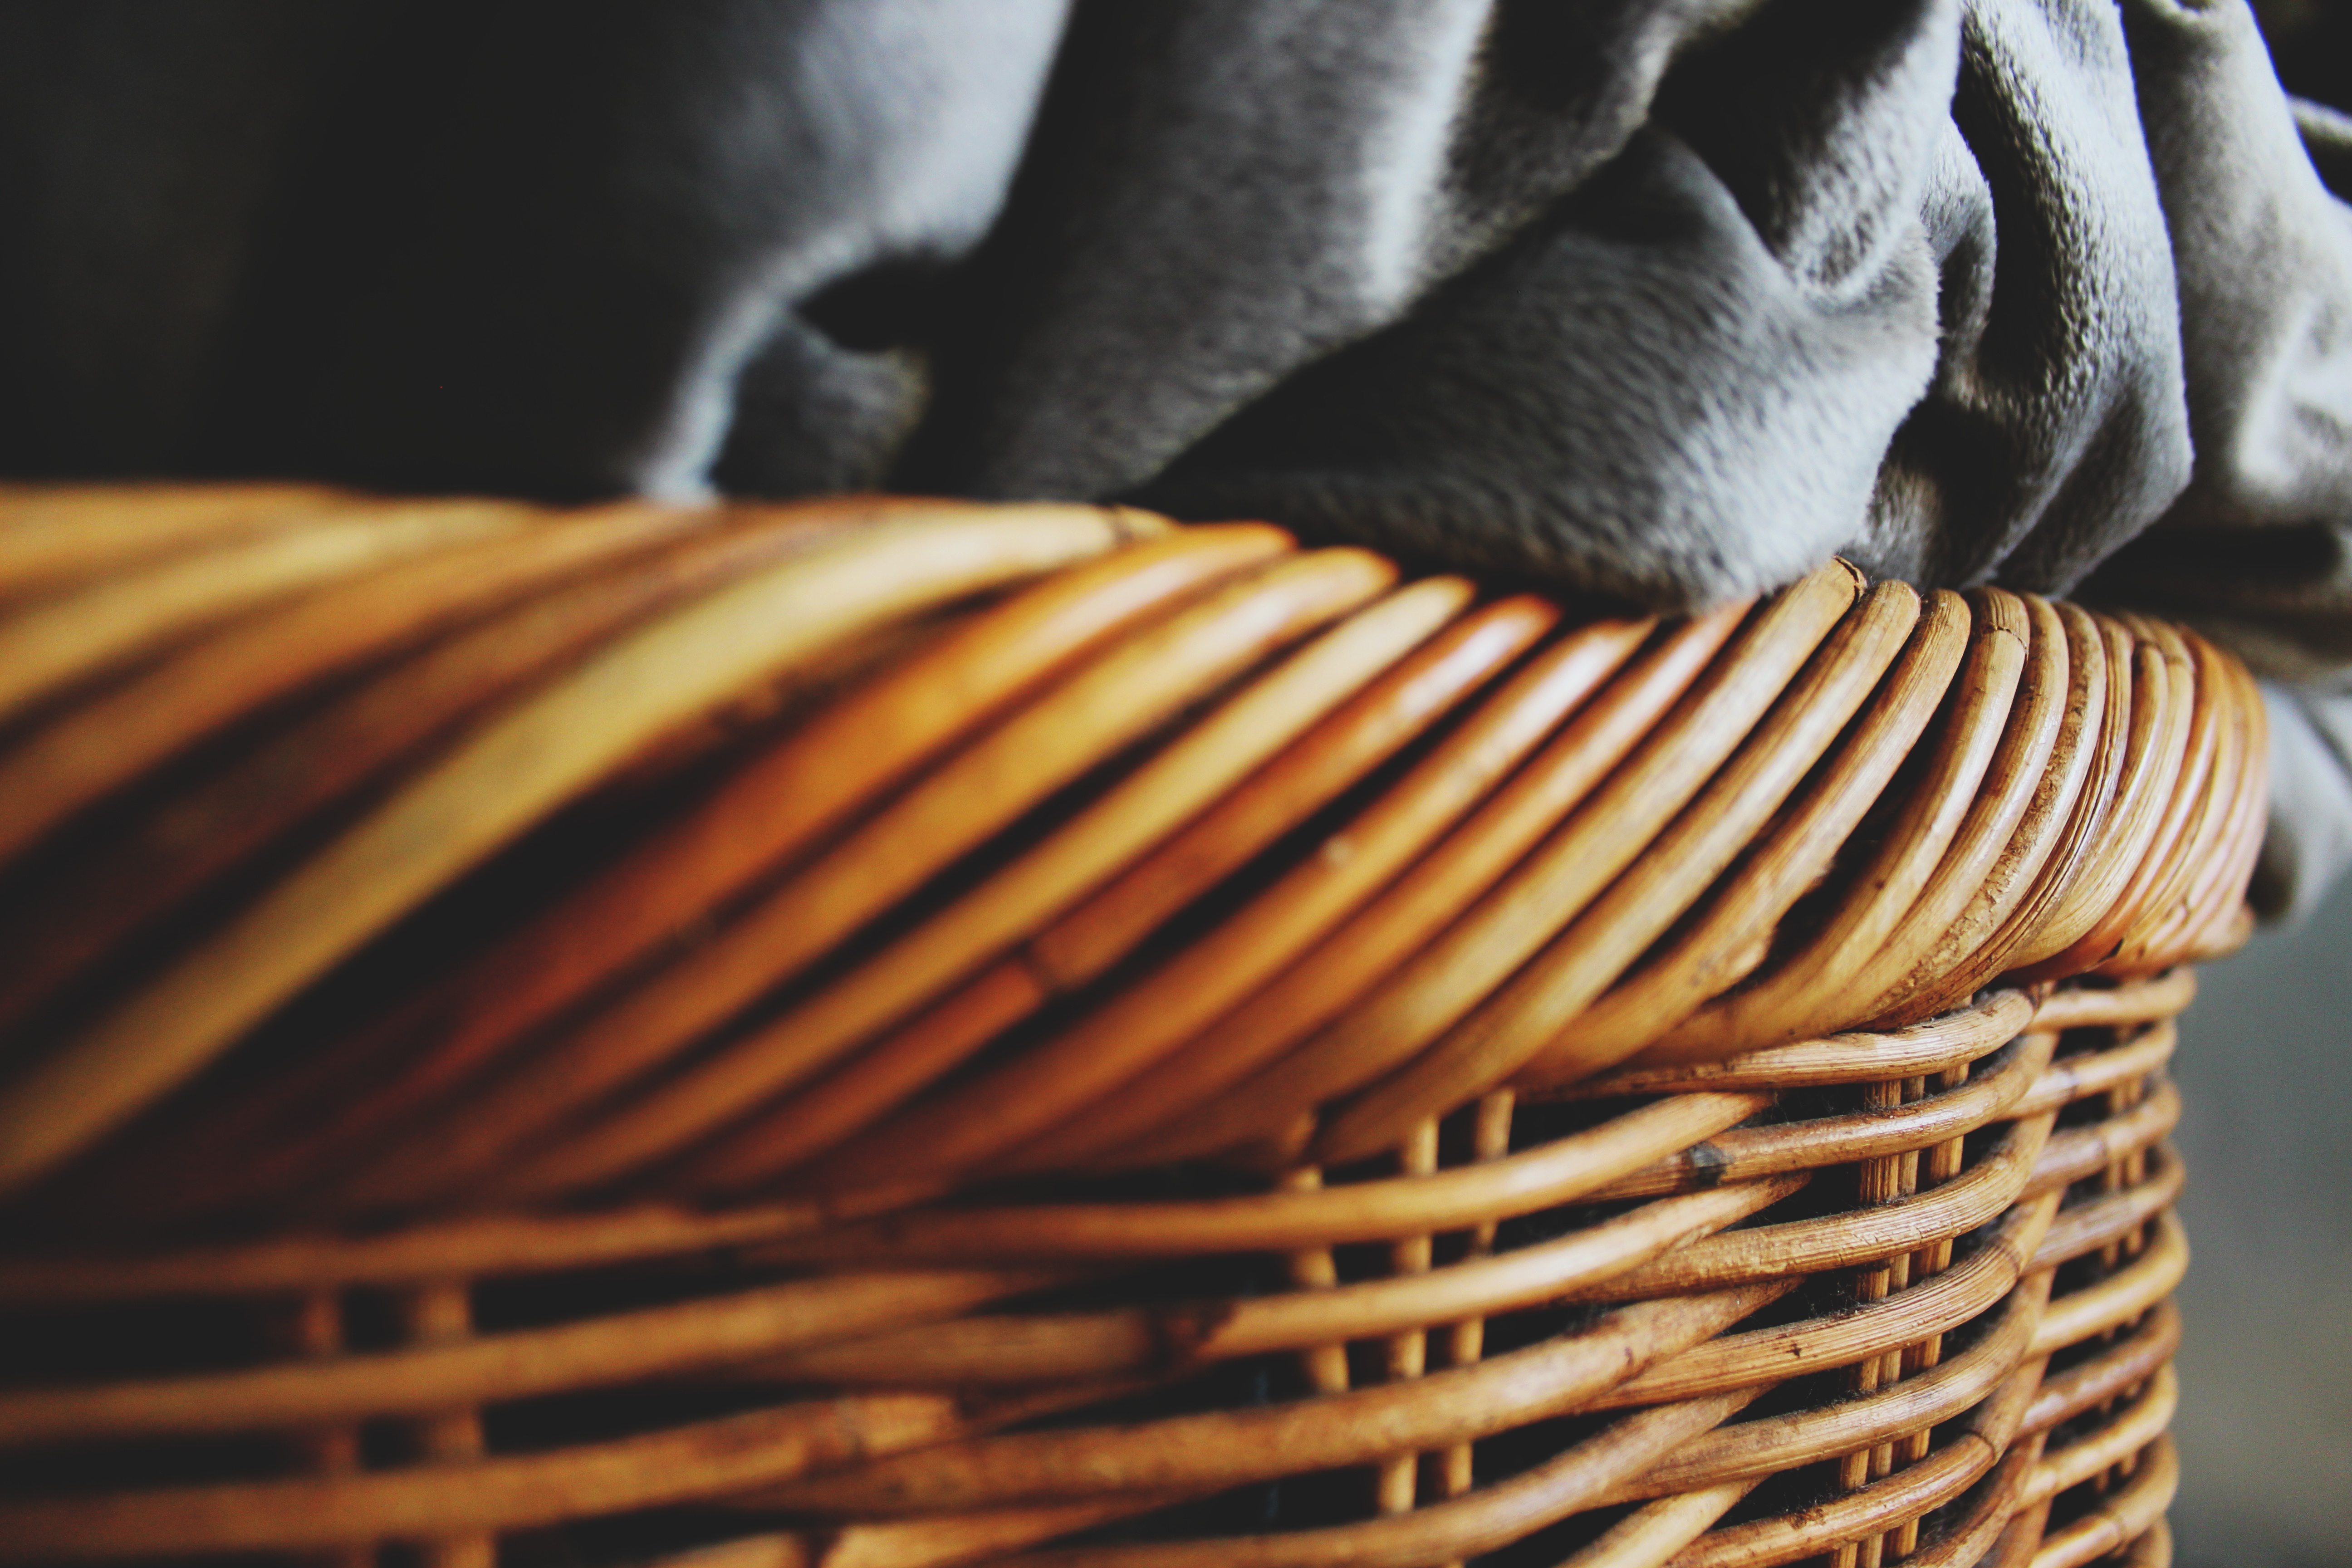
hand, wood, color, material, close up, macro photography